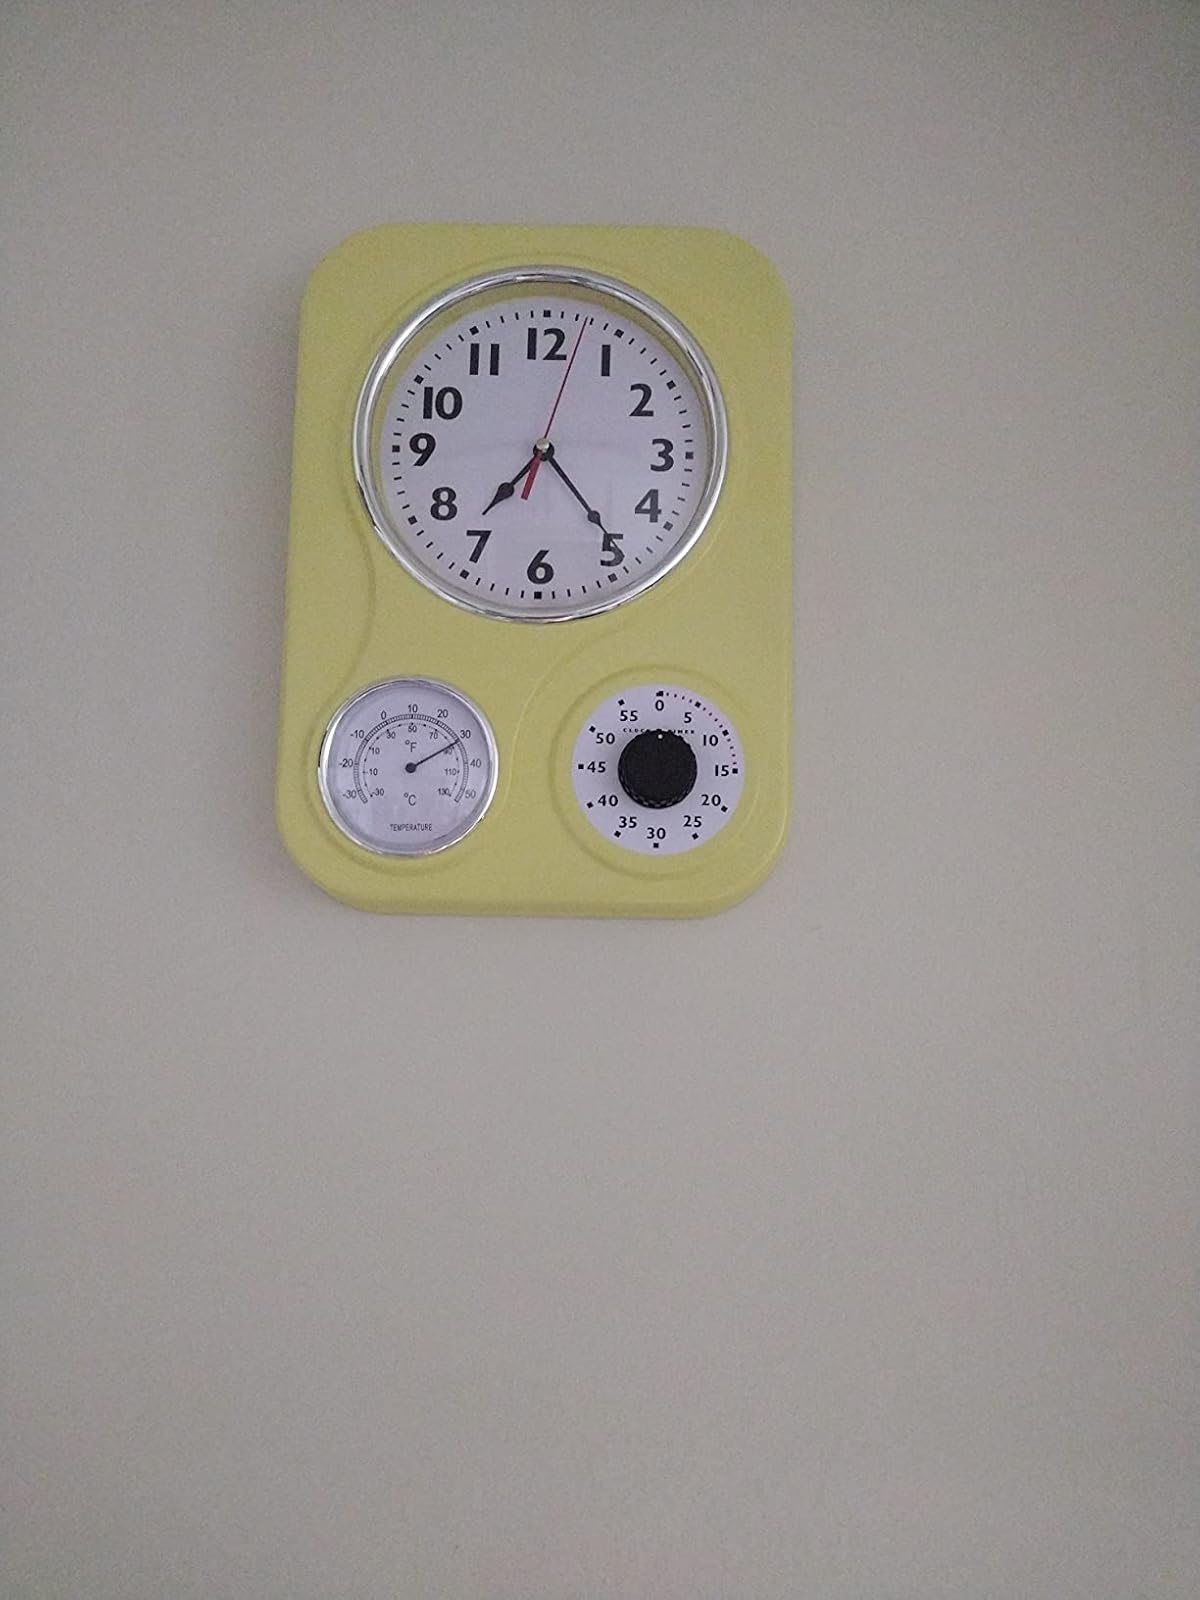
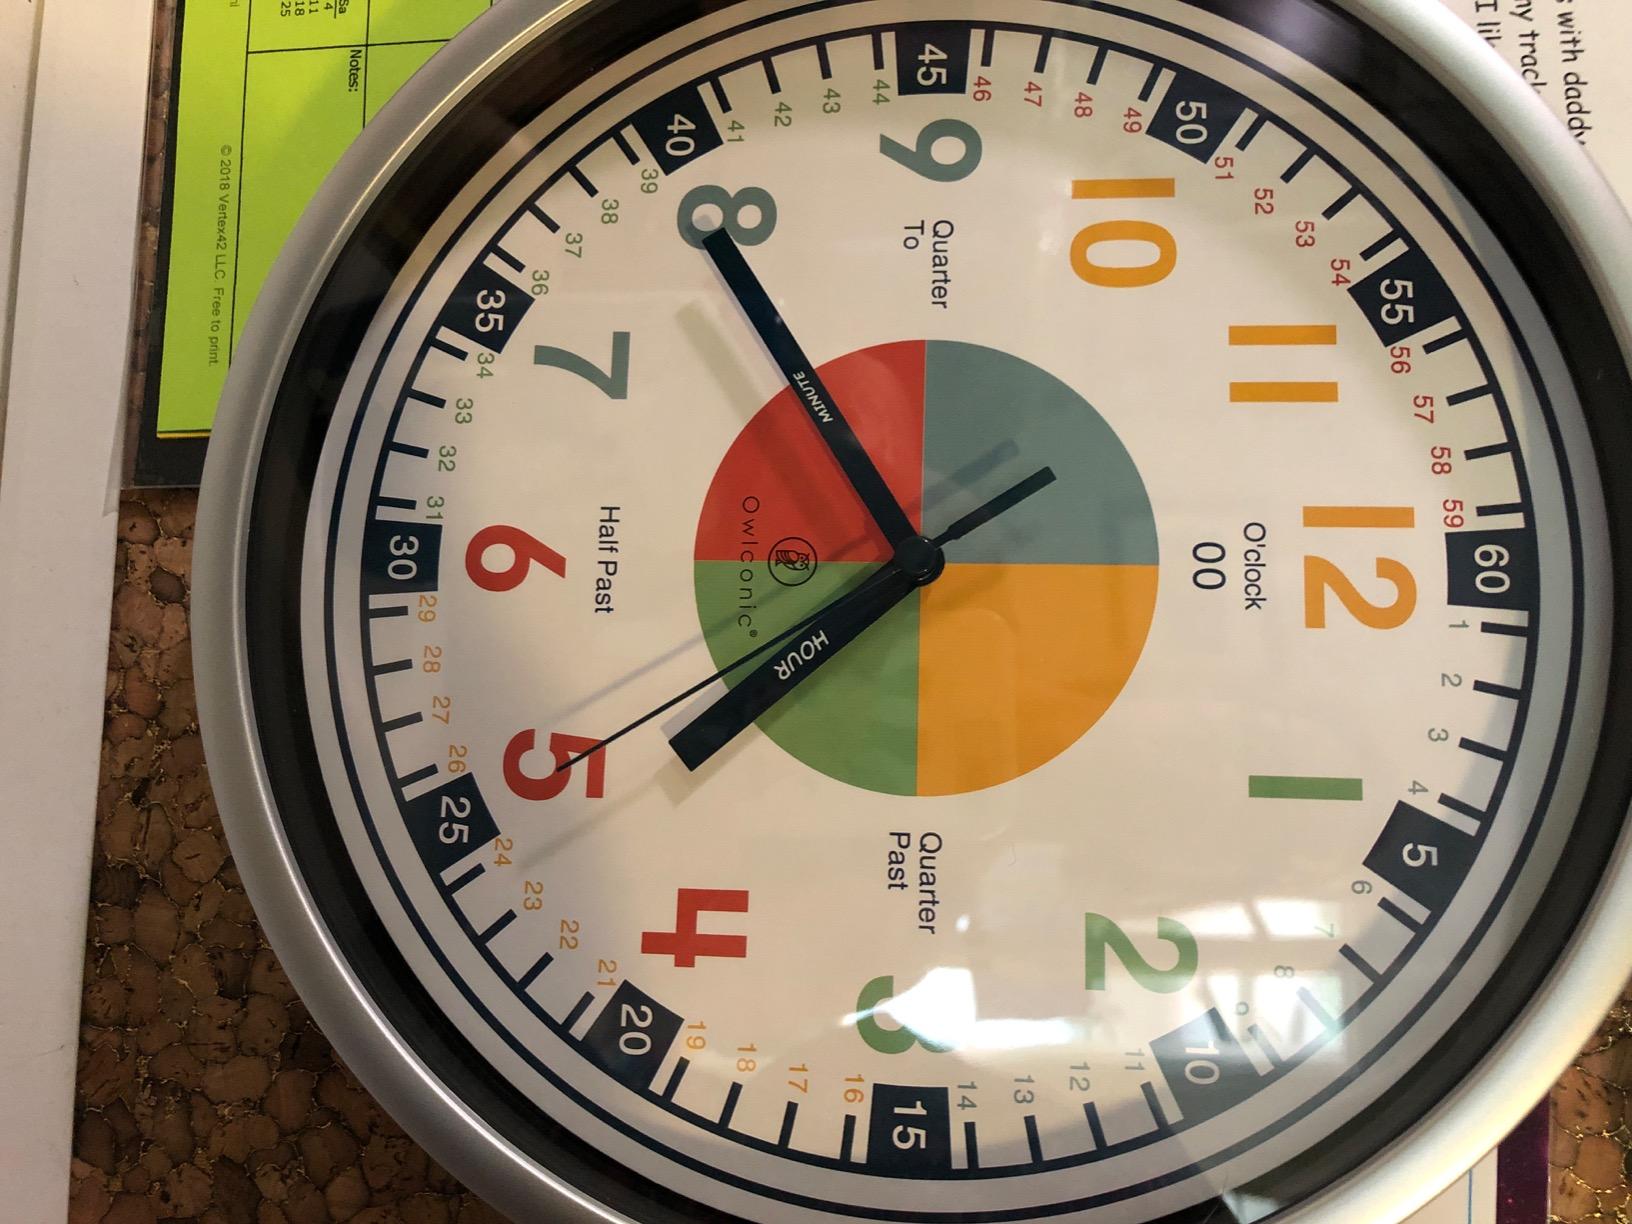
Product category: clock
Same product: no